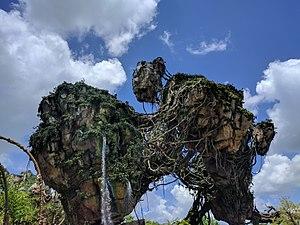
Pandora: The World of Avatar est une zone thématique dans la partie sud-ouest du parc Disney's Animal Kingdom au Walt Disney World Resort, en Floride. Elle est inspirée de l'exolune fictive Pandora de la franchise cinématographique Avatar de James Cameron. Les principaux éléments qui caractérisent l'univers du film y sont reproduits : les montagnes flottantes, la faune et la flore, ainsi que le phénomène de bioluminescence. D'une taille de presque 5 ha, Pandora: The World of Avatar inclut deux attractions, Na'vi River Journey et Avatar Flight of Passage, en plus des installations habituelles comme les toilettes, les boutiques et les restaurants.
Pandora est une exolune de l'univers de fiction d’Avatar. Il s'agit de l'un des satellites de la géante gazeuse Polyphème qui orbite autour d'Alpha Centauri A.